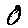
Label: 0